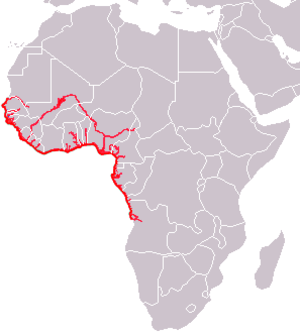
Le Lamantin d'Afrique ou Lamantin d'Afrique de l'Ouest est une espèce de mammifère de la famille des lamantins.